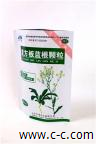
Label: plastic